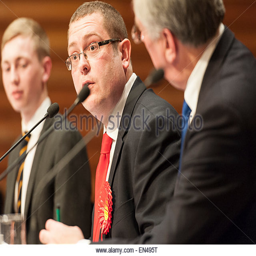
person , candidate attending a question time event with representatives